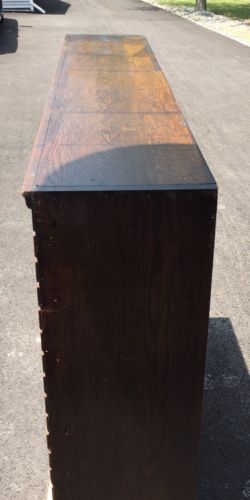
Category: cabinet